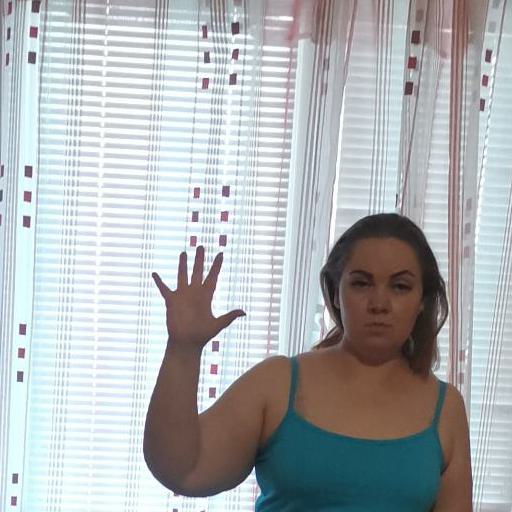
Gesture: palm